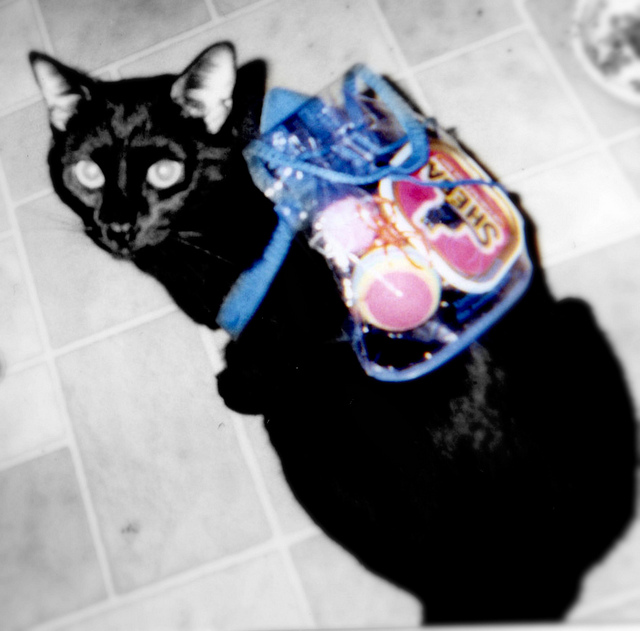
user: Given an image and a question. Answer the question in a short answer. Question: What is the scientific name of the animal present? Short Answer:
assistant: feline